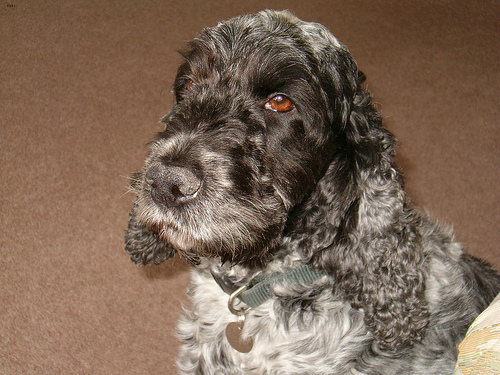
Animal: dog
Breed: english_cocker_spaniel